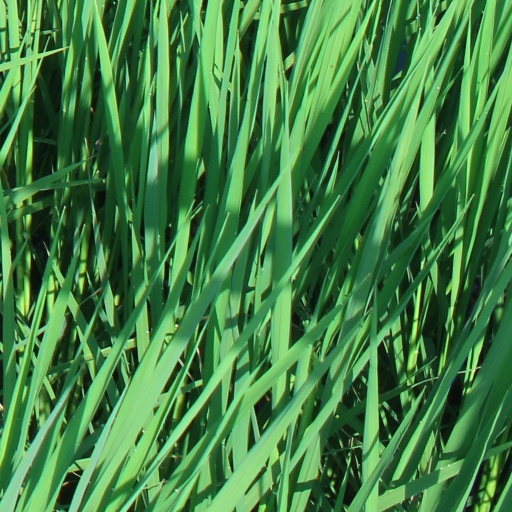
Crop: rice